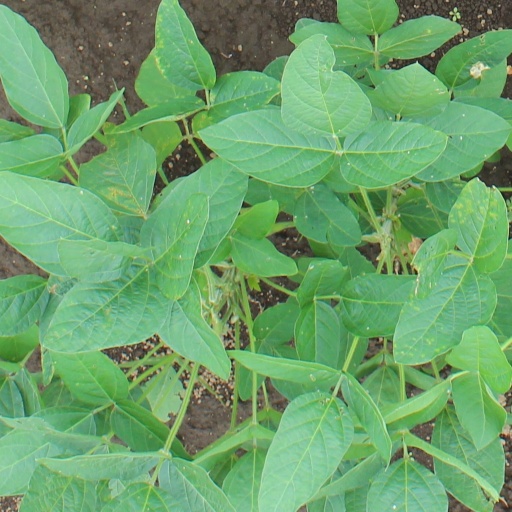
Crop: soybean